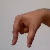
The image shows a hand gesture representing the letter 'Q' in Indian Sign Language.